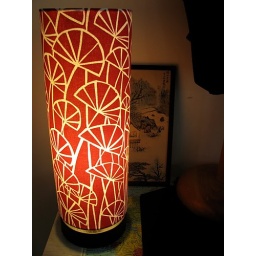
wild grasses in red lamp